Henry de Burgh, 1st Marquess of Clanricarde

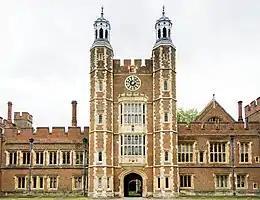
Eton College, Windsor, Berkshire.

Henry was the son of the 11th Earl of Clanricarde, and from 1753 to 1758 was educated at Eton College. In 1768 he was a Member of Parliament in the Irish House of Commons representing County Galway. He succeeded his father as Earl of Clanricarde (among other titles) on 21 April 1782, and became one of the founding Knights of the Order of St Patrick on 5 February 1783, and on 6 March of the same year was invested as a member of the Privy Council of Ireland.